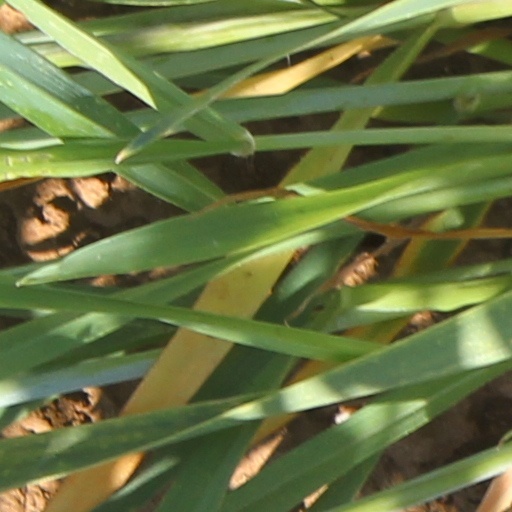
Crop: wheat